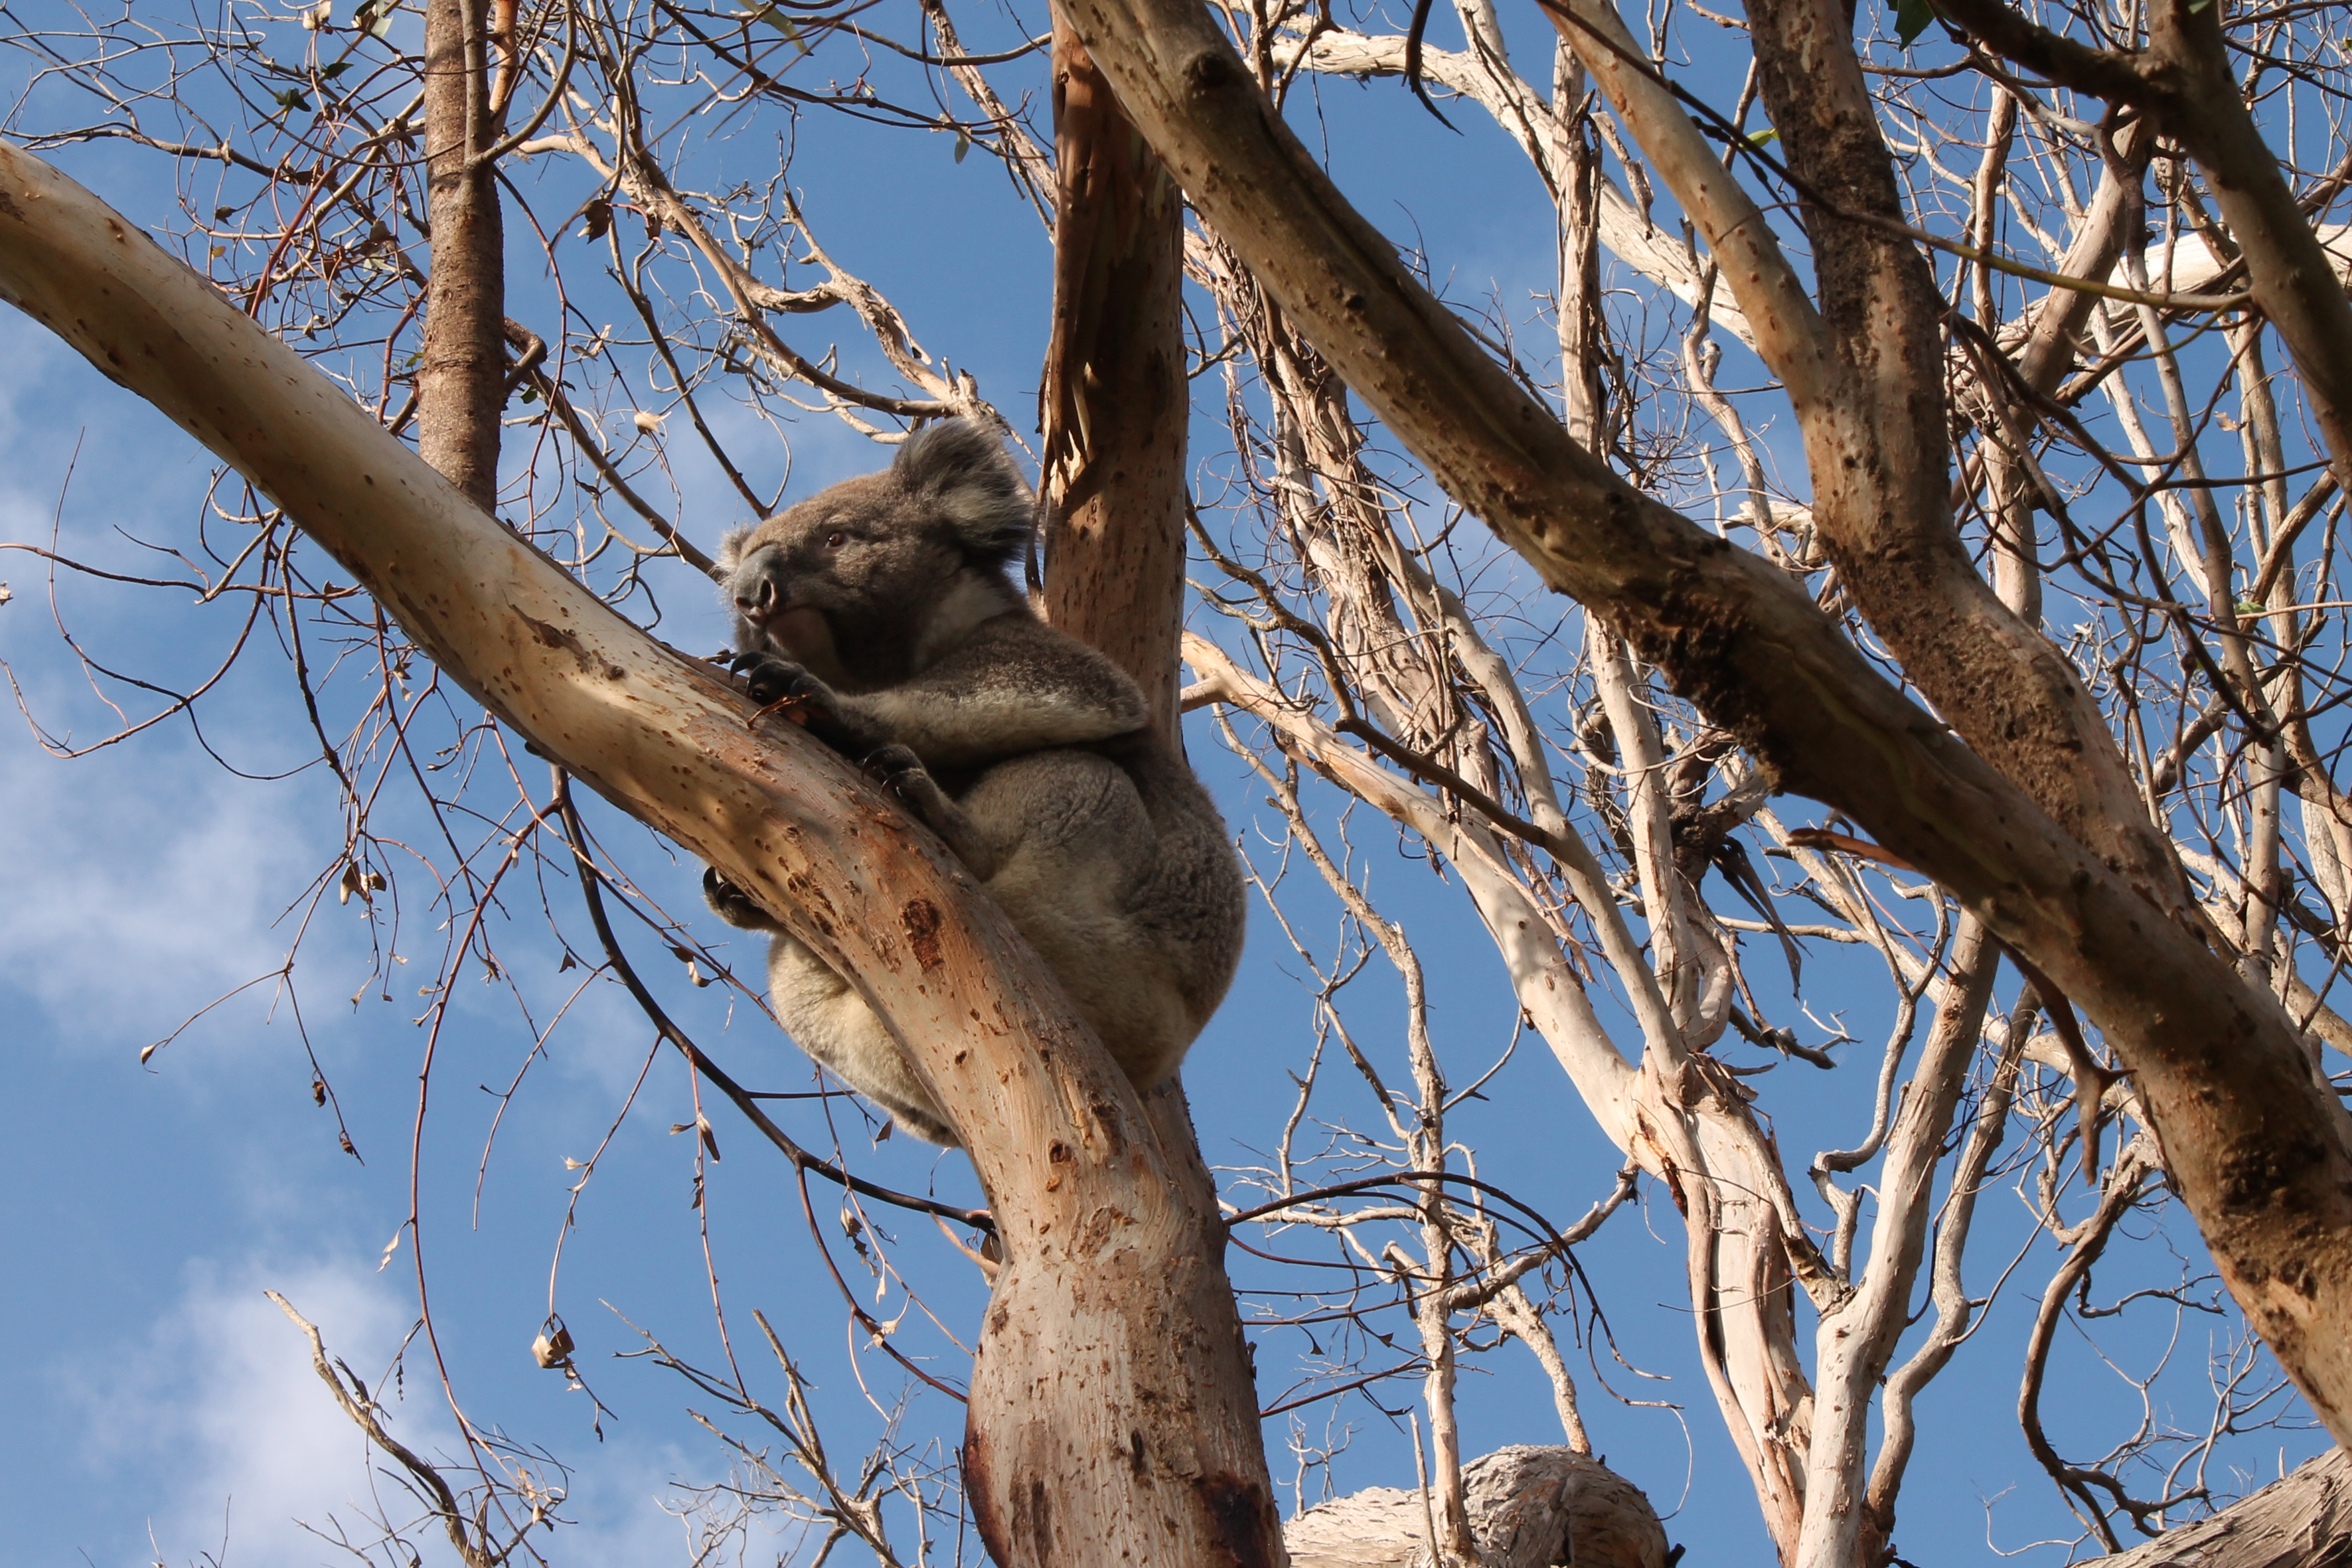
koala, australia, melbourne, victoria, branch, tree, marsupial, woody plant, plant, wildlife, twig, trunk, procyonidae